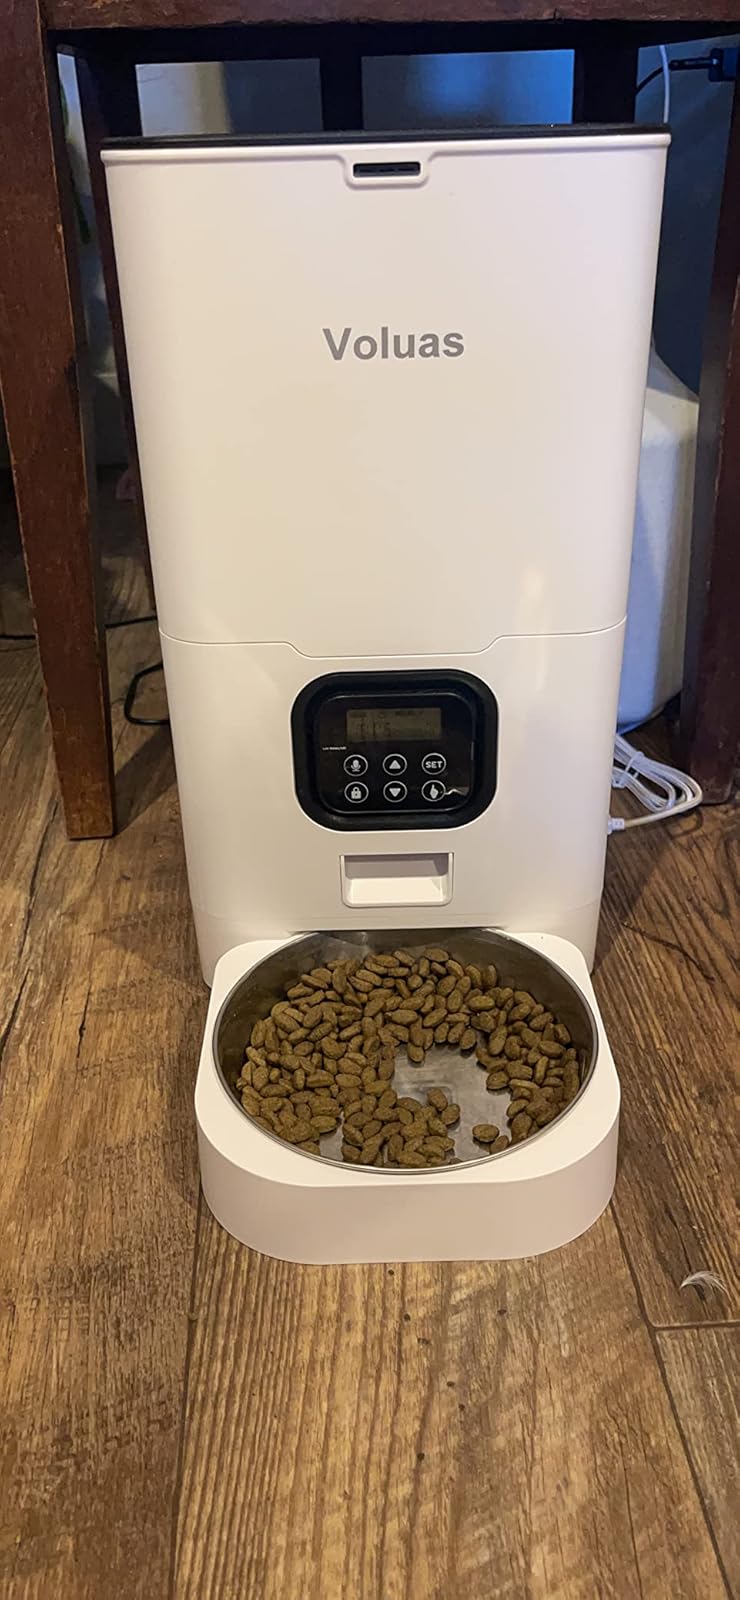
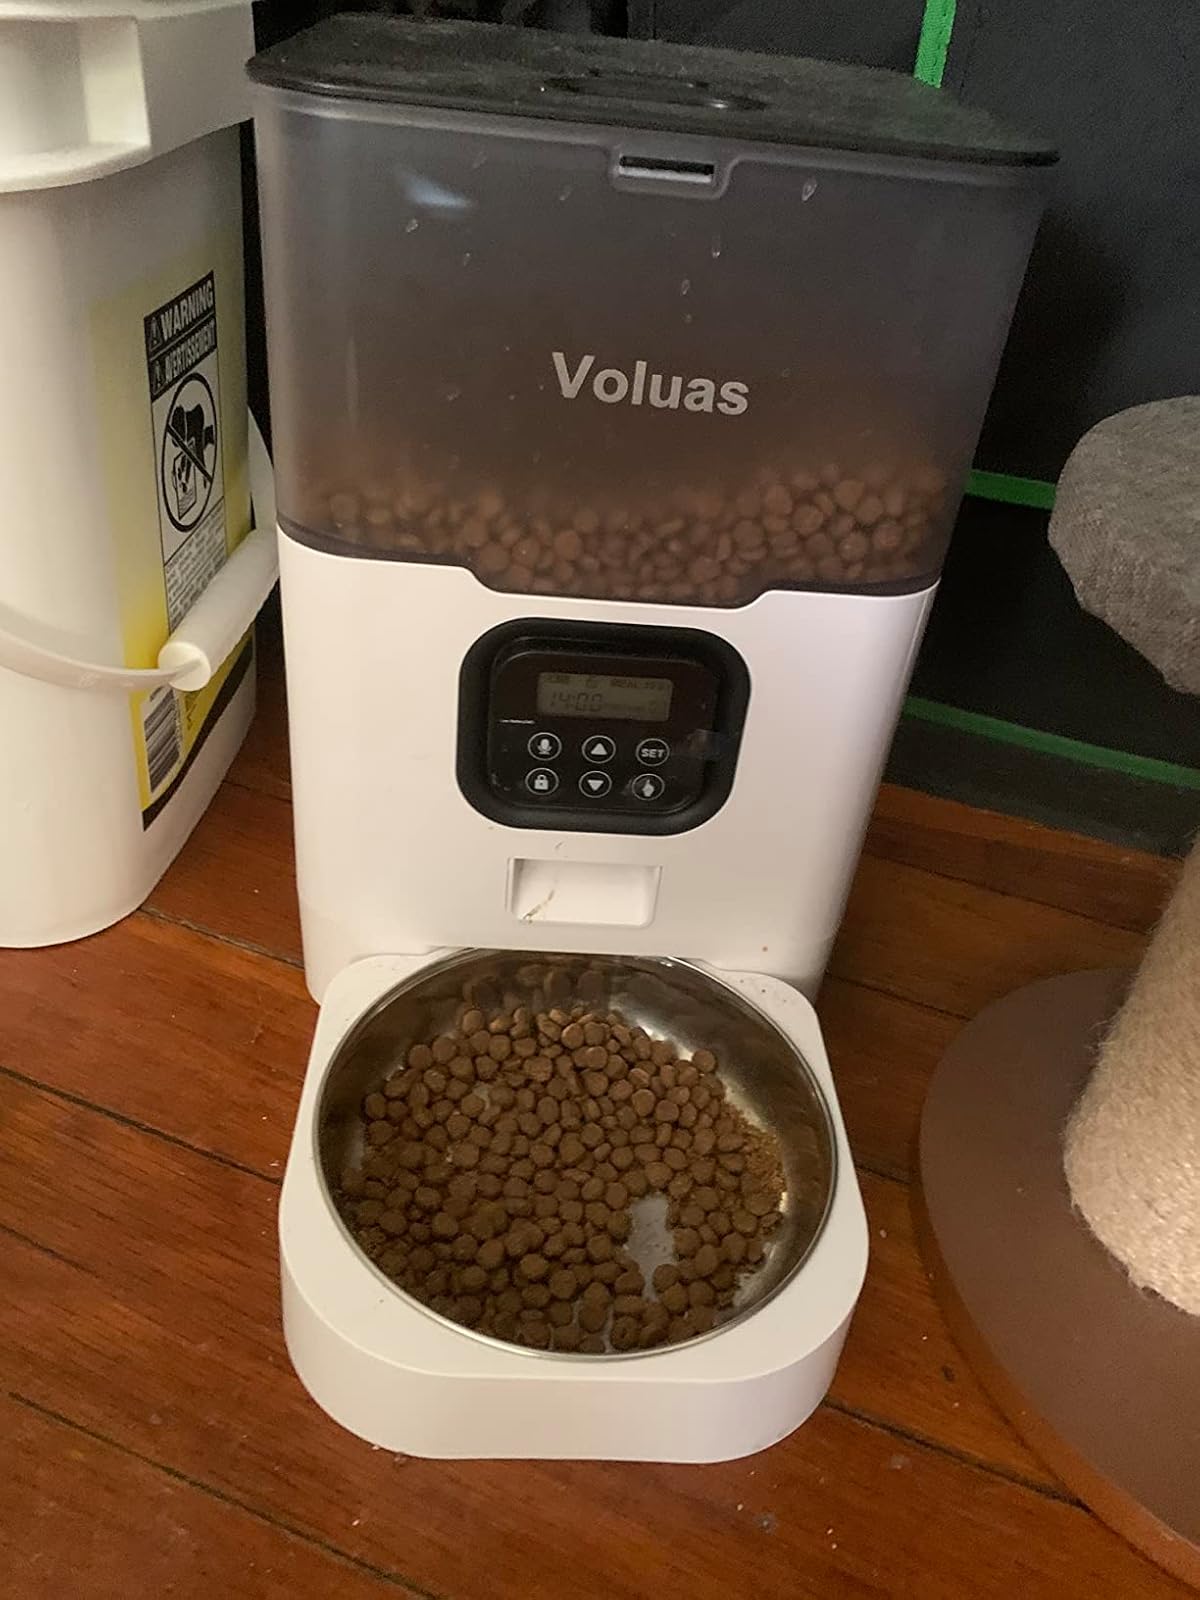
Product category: items_feeder
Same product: no